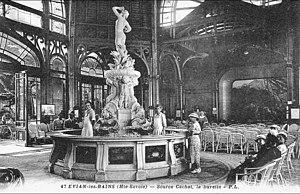
Evian-source cachat-la buvette
La buvette Cachat est un établissement thermal situé à Évian-les-Bains, en France.